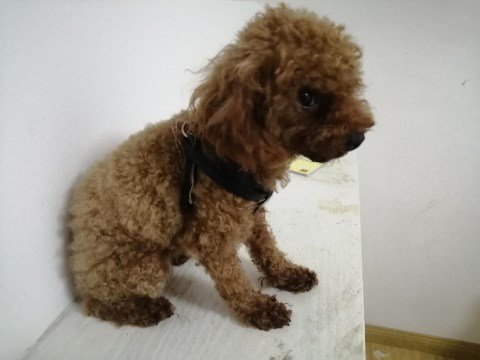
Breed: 2925-n000114-toy_poodle